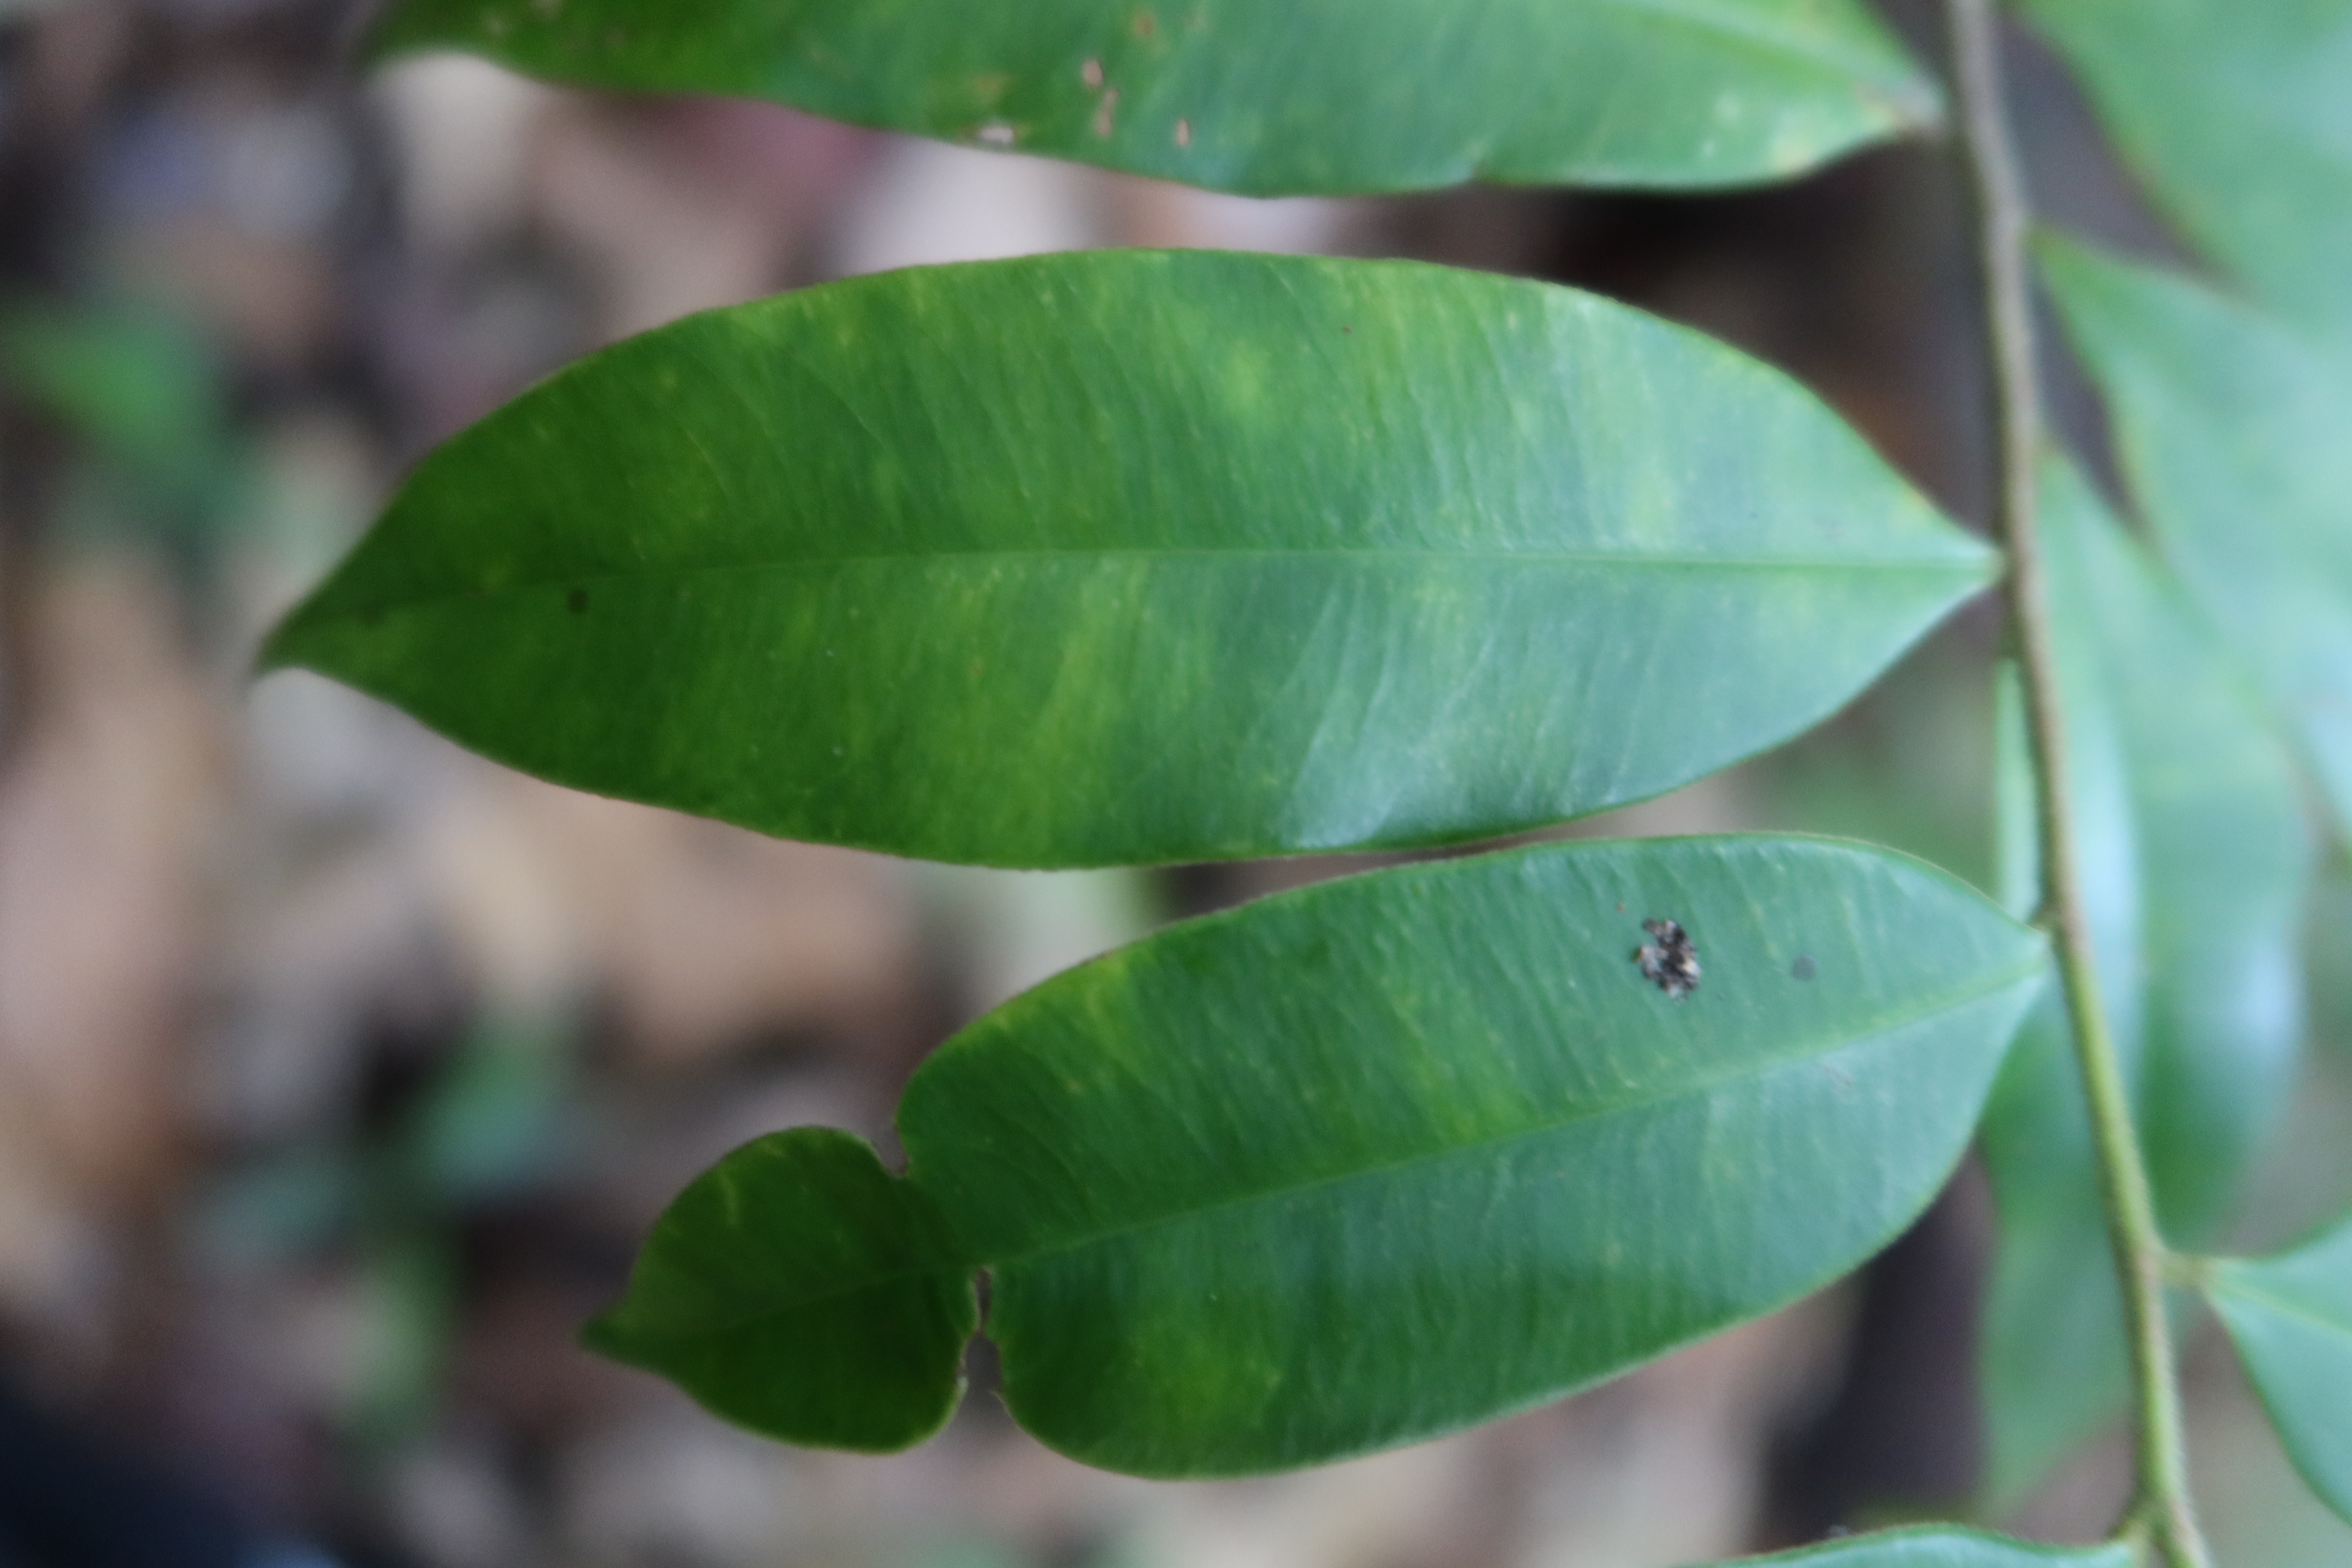
Label: Black spots